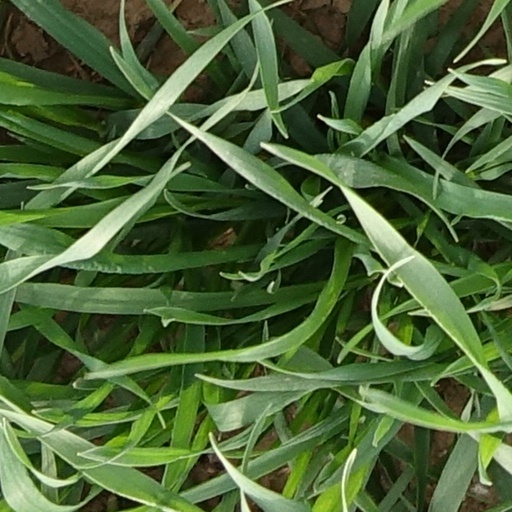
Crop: wheat